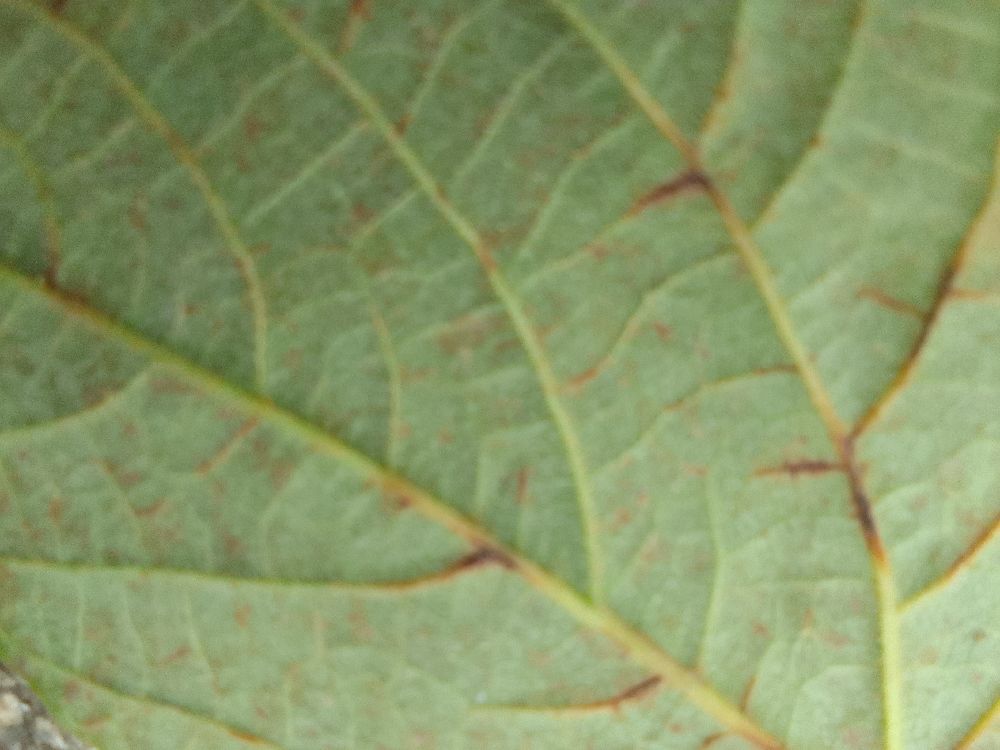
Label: anthracnose